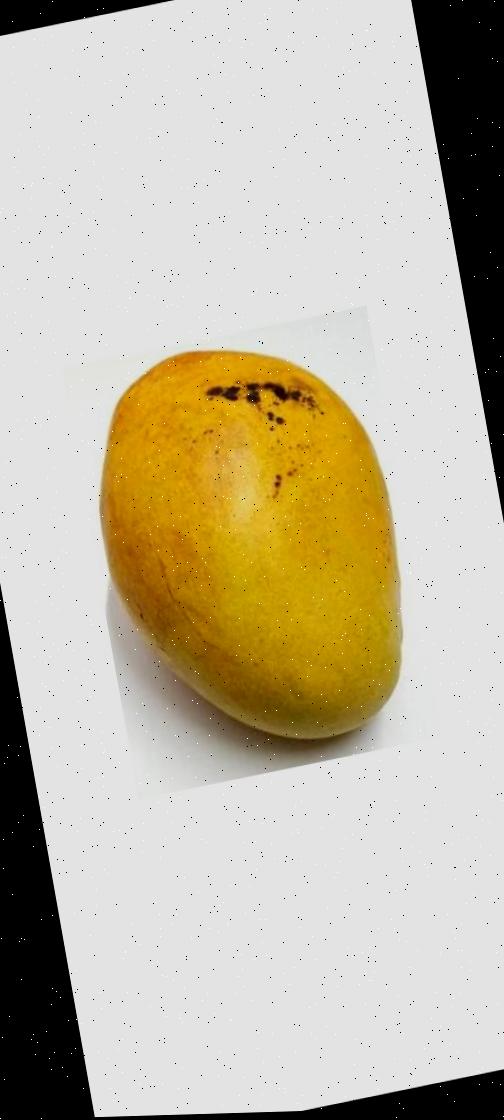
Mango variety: Bari-11